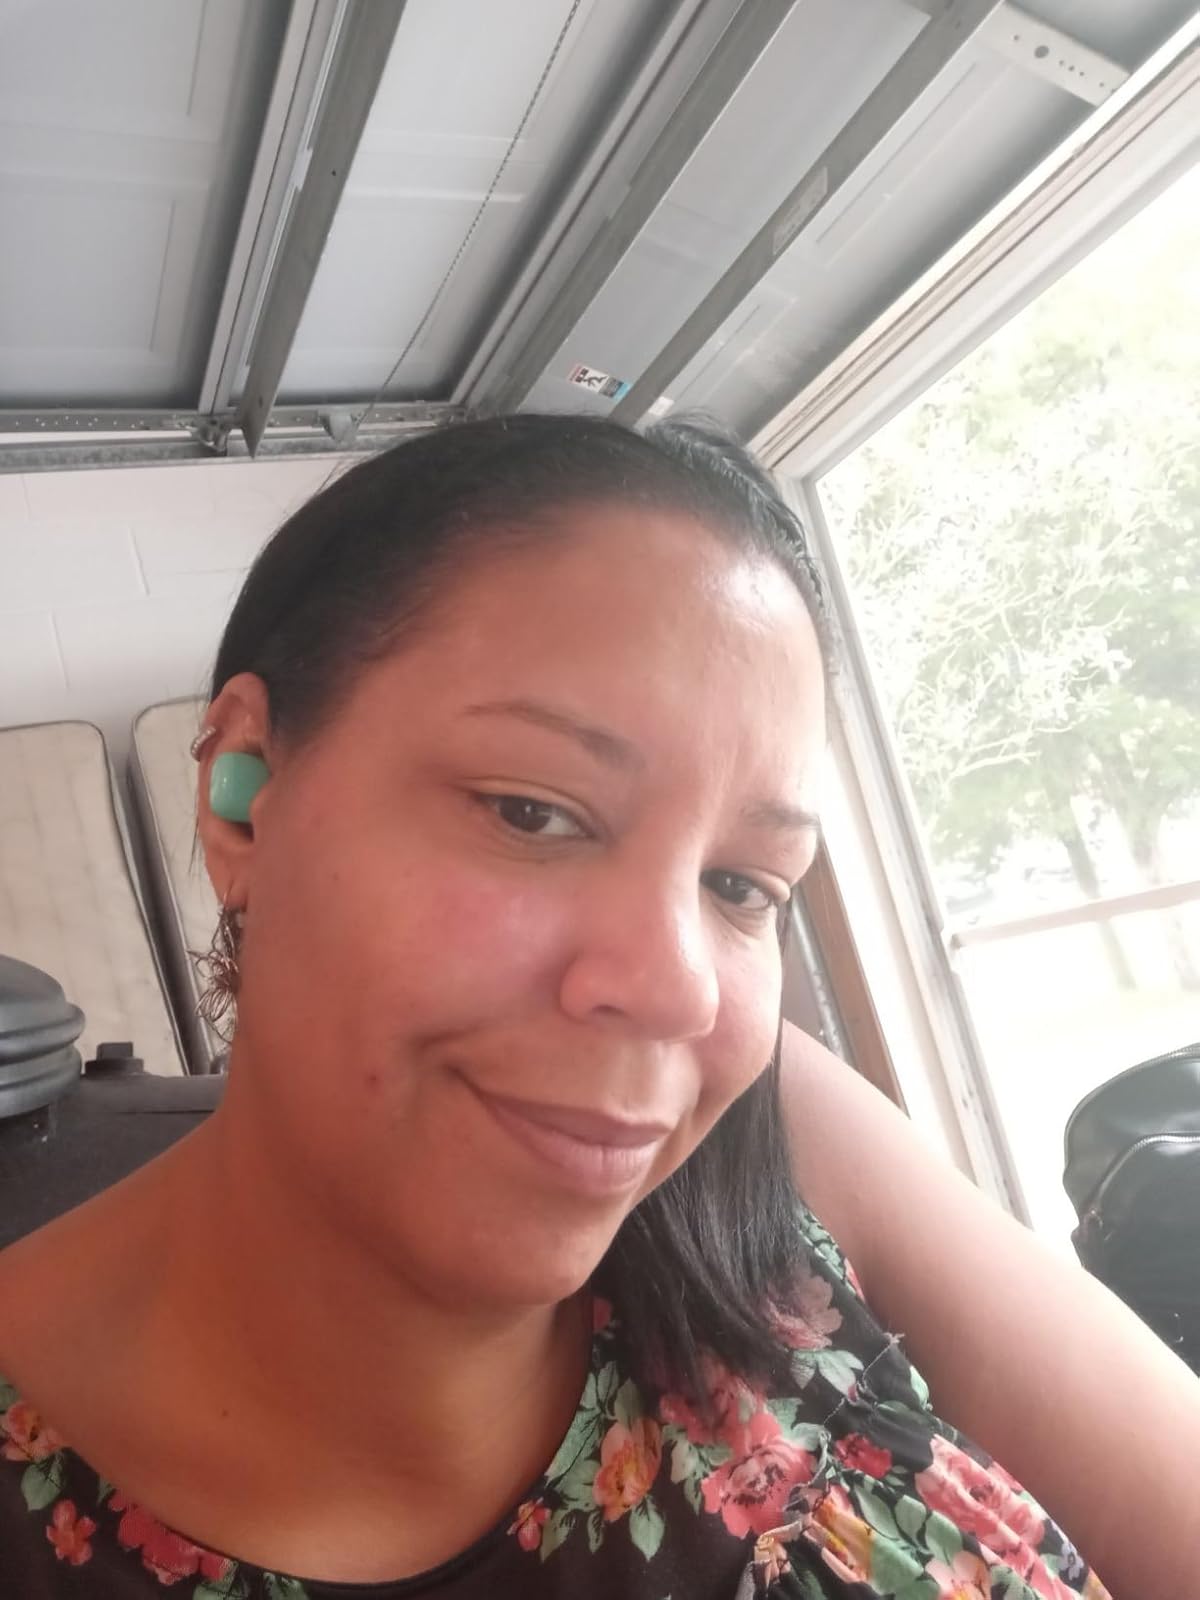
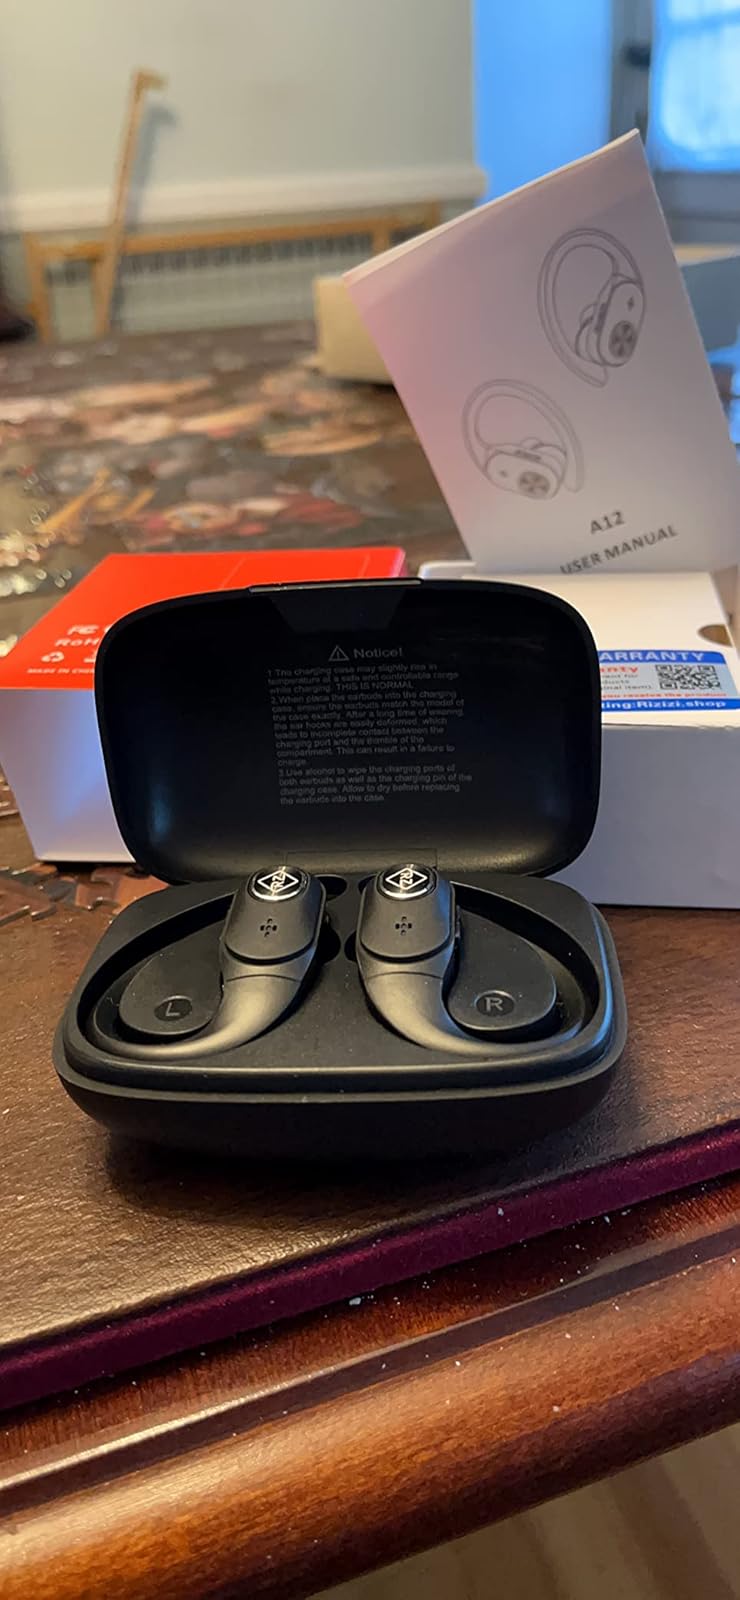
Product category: earbuds
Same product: no